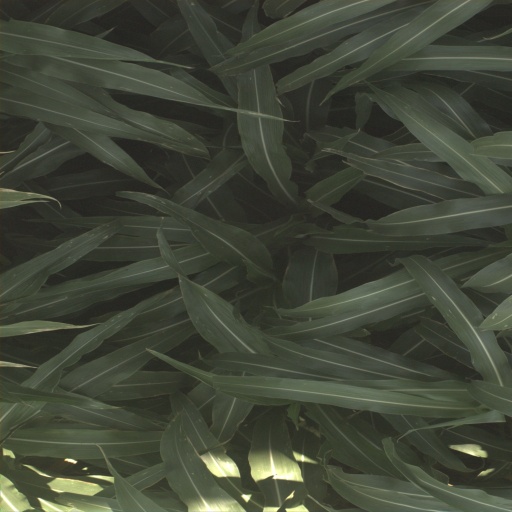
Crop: sorghum